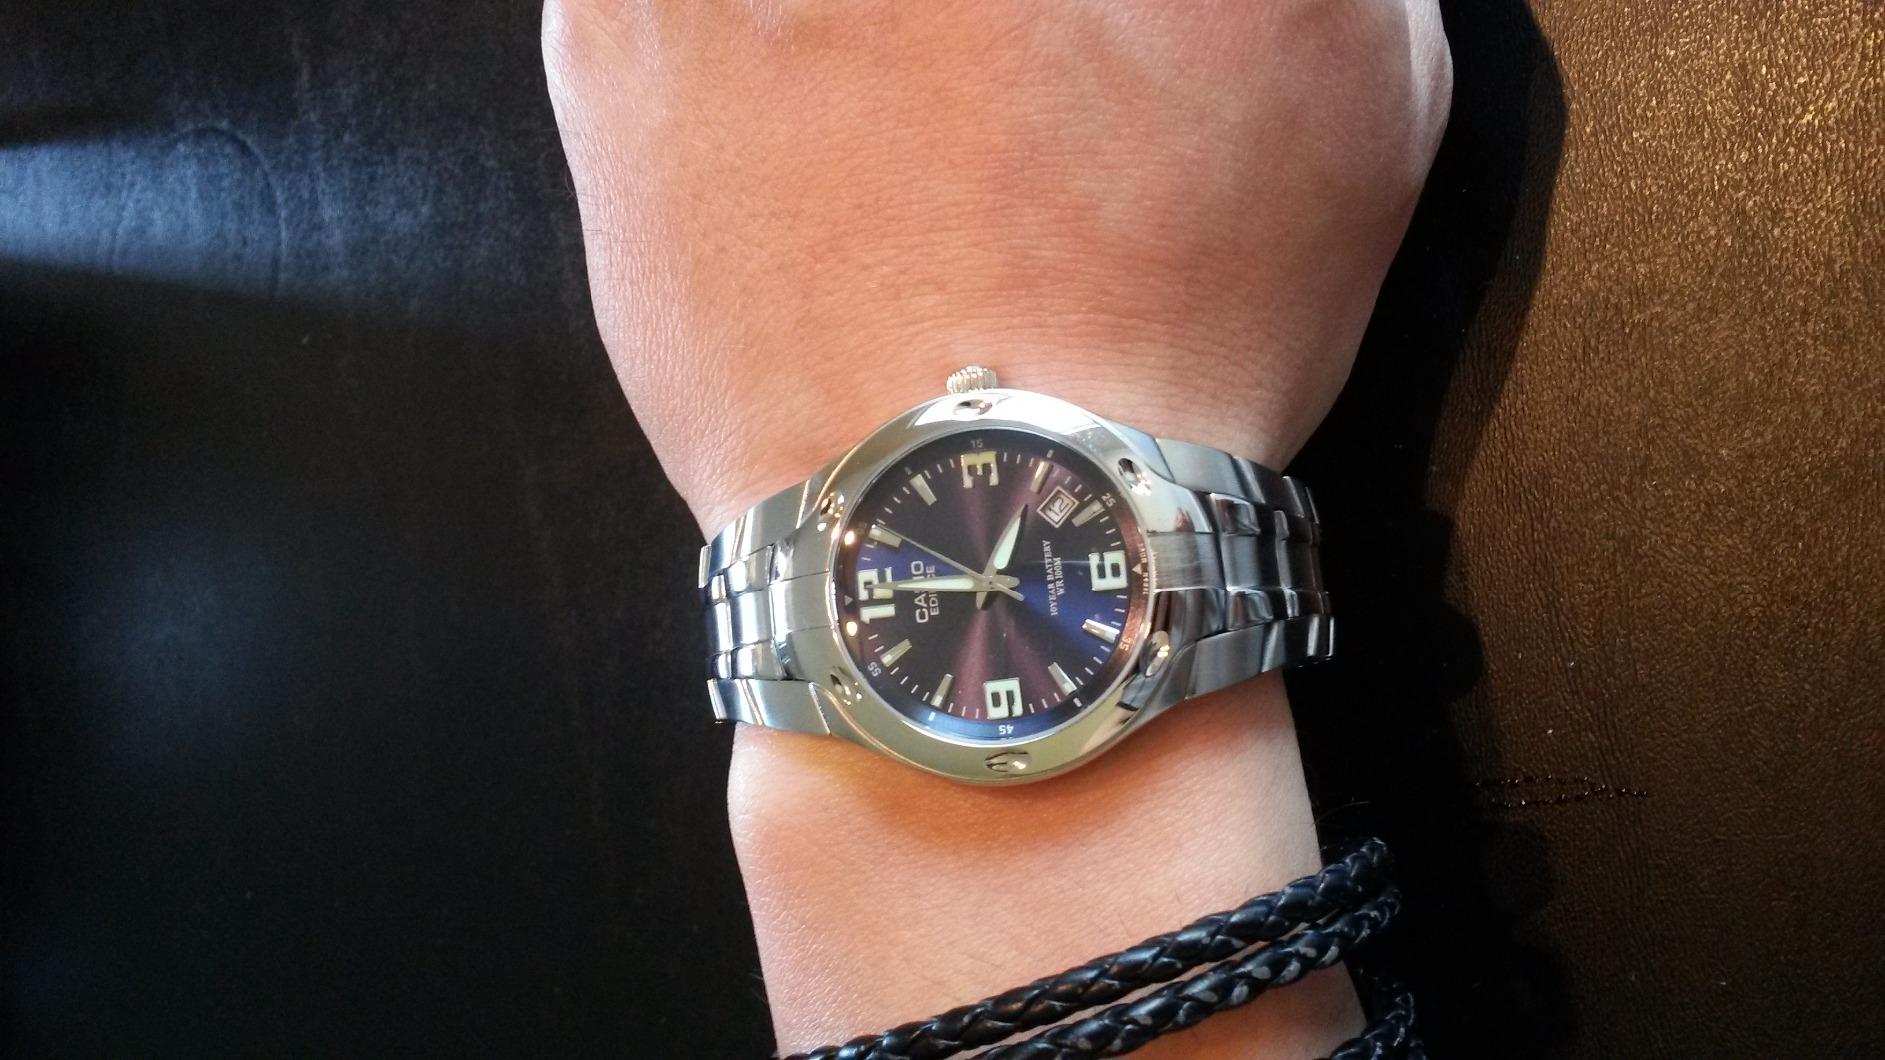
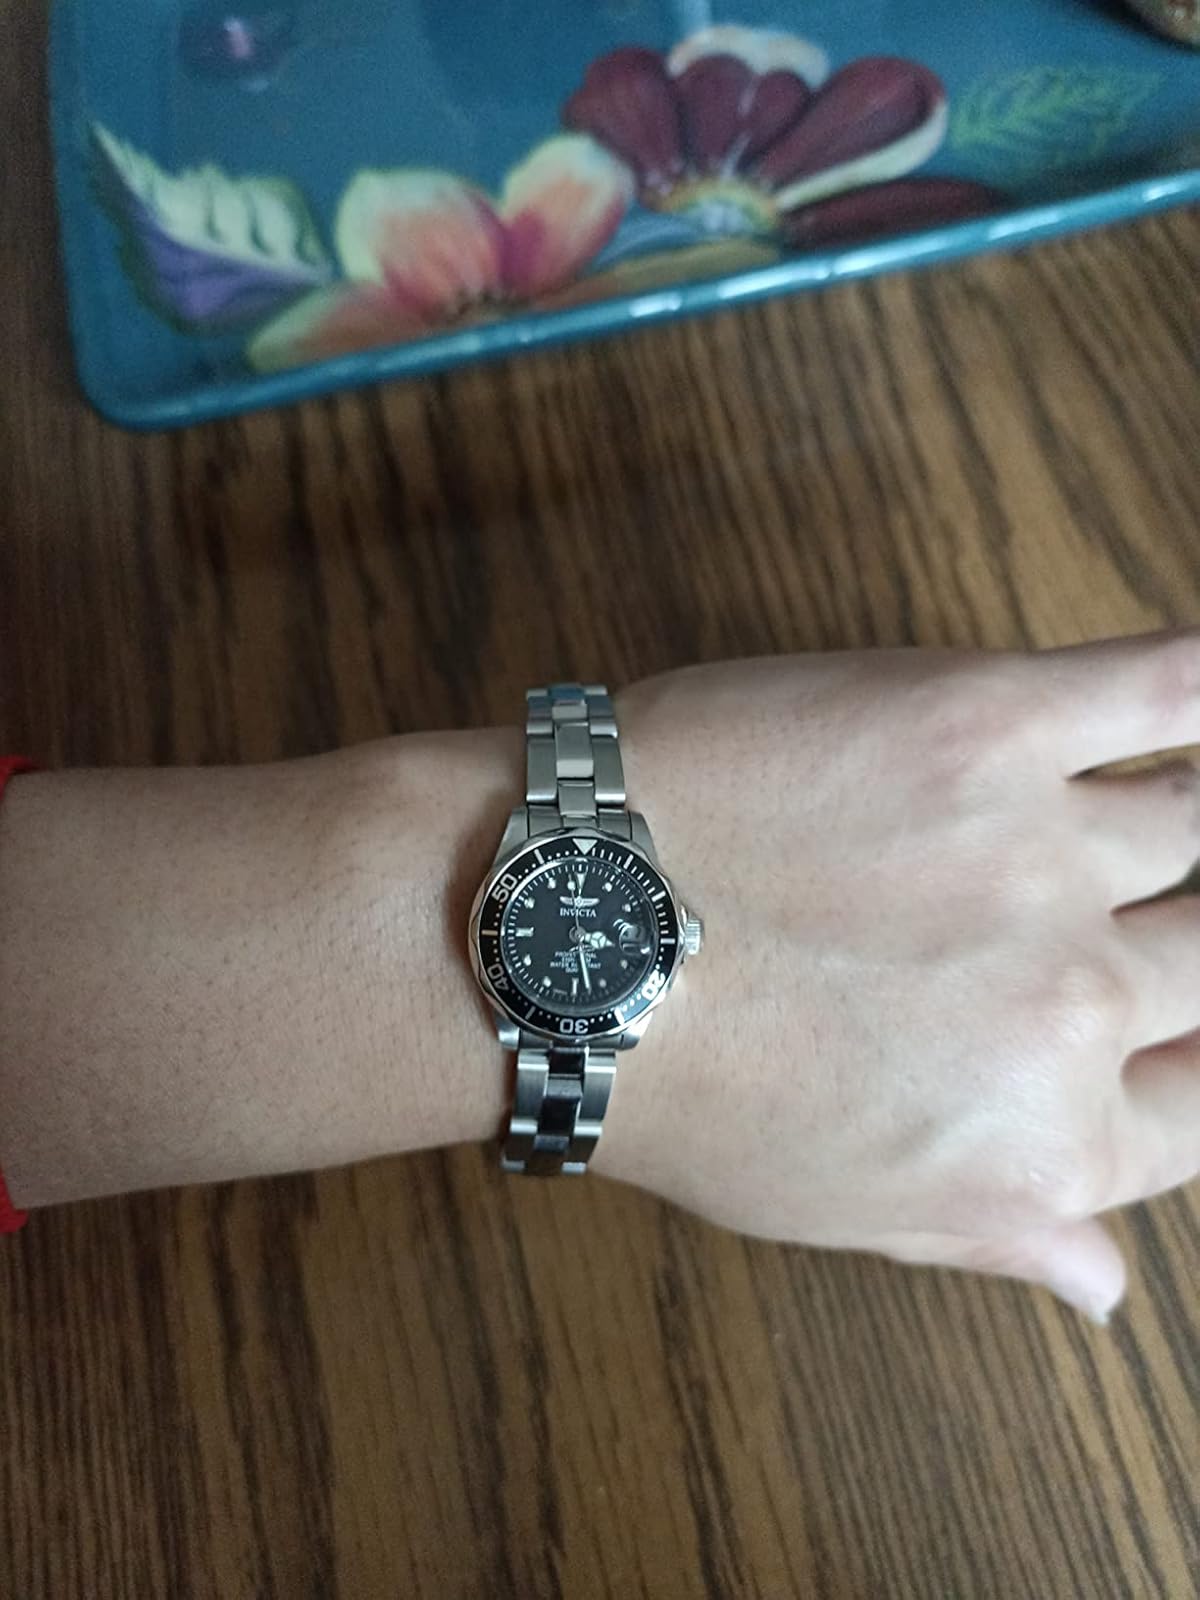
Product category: accessories_watch
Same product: no